Marathi people

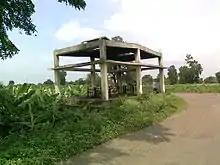
Smashan-bhoomi (cremation place), Chinawal village of Maharashtra

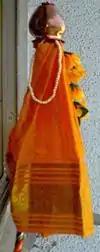
A Gudhi is erected on Gudhi Padwa.

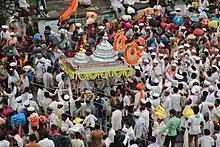
Dnyaneshwar palakhi on its way to Pandharpur

At birth, a child is initiated into the family ritually. The child's naming ceremony may happen many weeks or even months later, and it is called the "bārsa". In many Indian Hindu communities, the naming is most often done by consulting the child's horoscope, which suggests various names depending on the child's lunar sign (called "rashi"). However, in Marathi Hindu families, the name that the child inevitably uses in secular functions is the one decided by their parents. If a name is chosen on the basis of the horoscope, then that is kept a secret to ward off the casting of a spell on the child during their life. During the naming ceremony, the child's paternal aunt has the honour of naming the infant. When the child is 11 months old, they get their first hair-cut.This is also an important ritual and is called "Jawal (जावळ)". In the Maratha community, the maternal uncle is given the honour of the first snip during the ceremony.